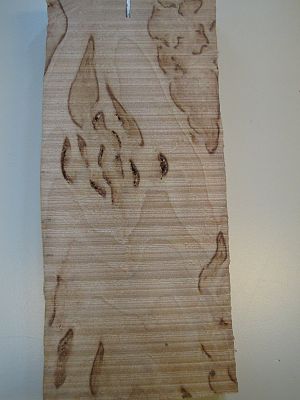
Masret ved
Snit af masret ved fra en Vorte-Birk
Masur eller masret ved er det fænomen, at veddet hos bestemte individer af nogle træarter er præget af et flammet eller forvredet årringsmønster. De ægte masurtræer er altså træer, som har en arvelig fejl, der betyder, at årringene anbringes forkert. Det er dette, der fremkalder den særprægede vedstruktur.